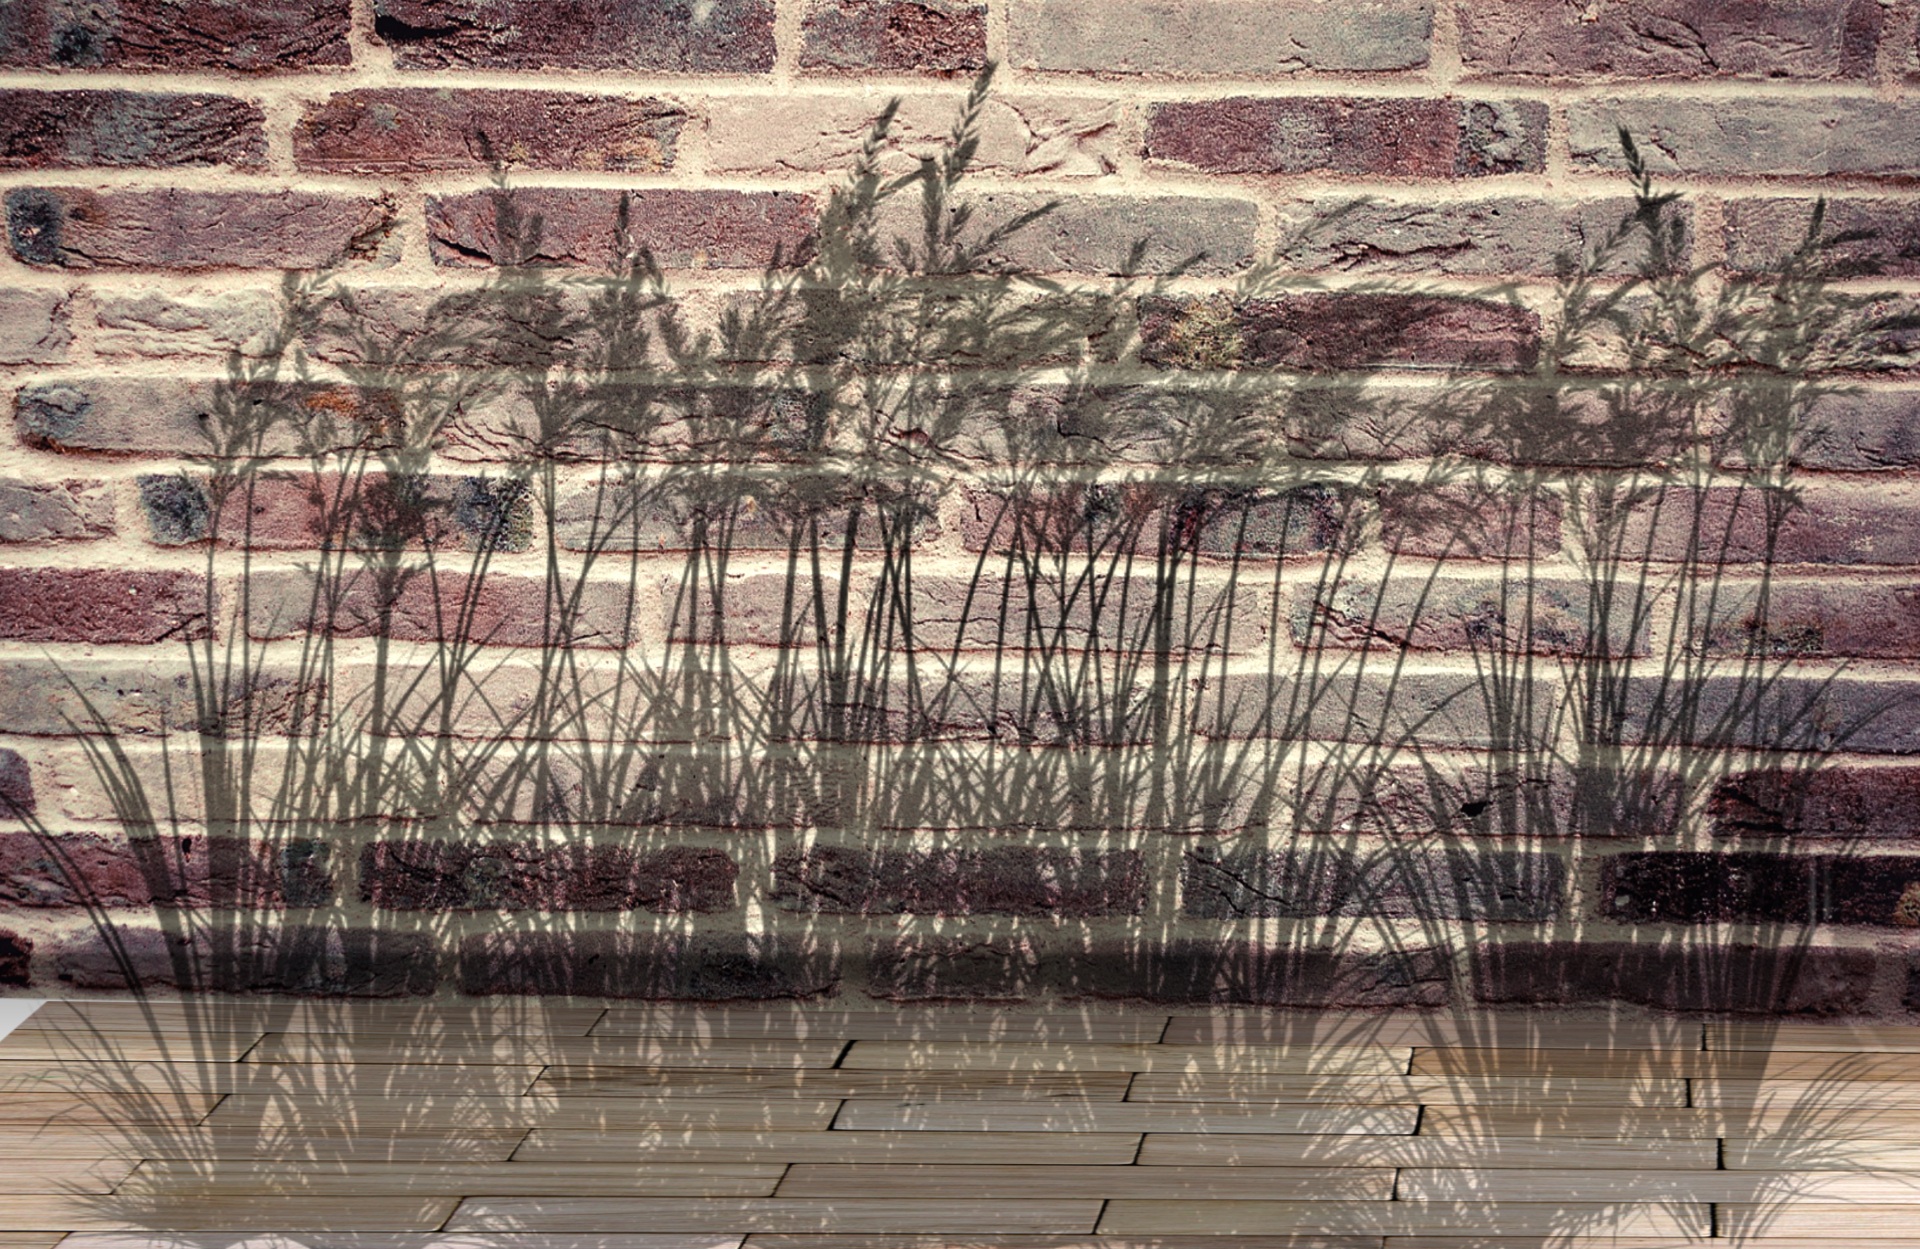
grass, silhouette, plant, wood, ground, wall, shadow, brick, material, art, background, hauswand, flooring, ancient history